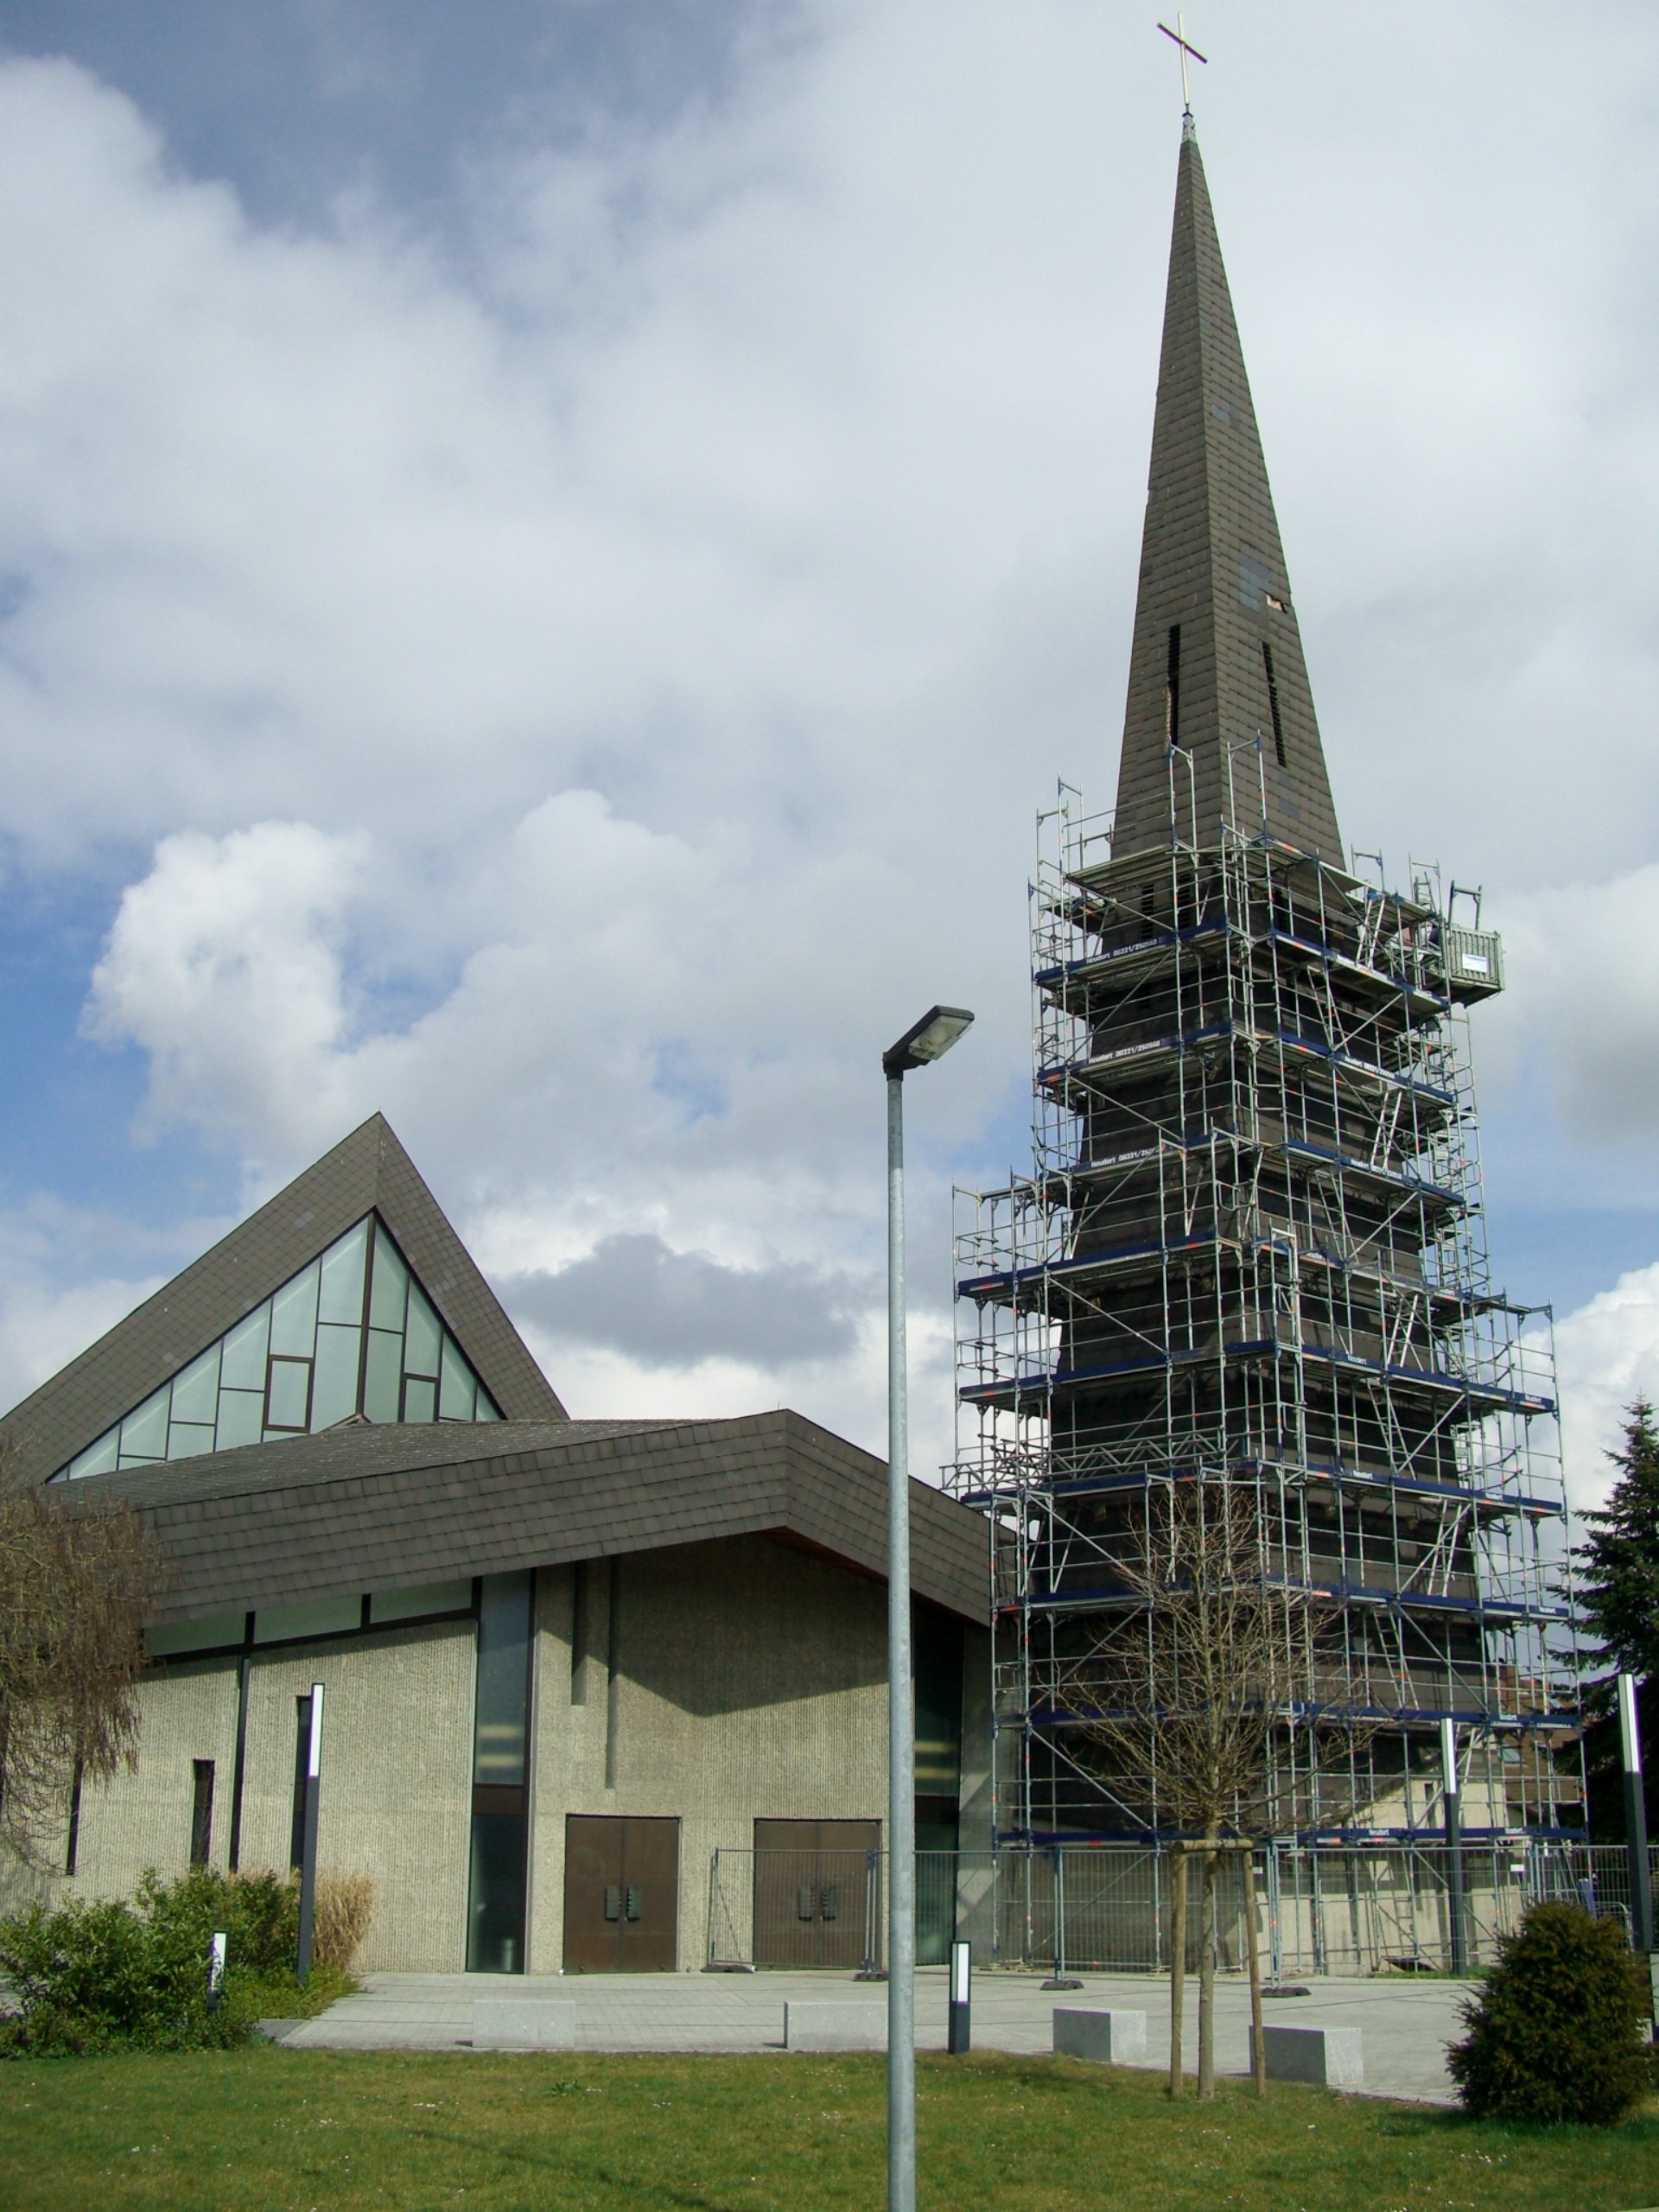
architecture, house, building, tower, landmark, facade, church, cross, modern, concrete, tower block, place of worship, slate, grey, great, spire, steeple, scaffold, front window, roof construction, input range, forecourt, integrated, residential area, roof damage, fair faced concrete, concrete buildings, mater dolorosa, langenau